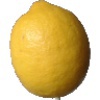
Label: Lemon 1